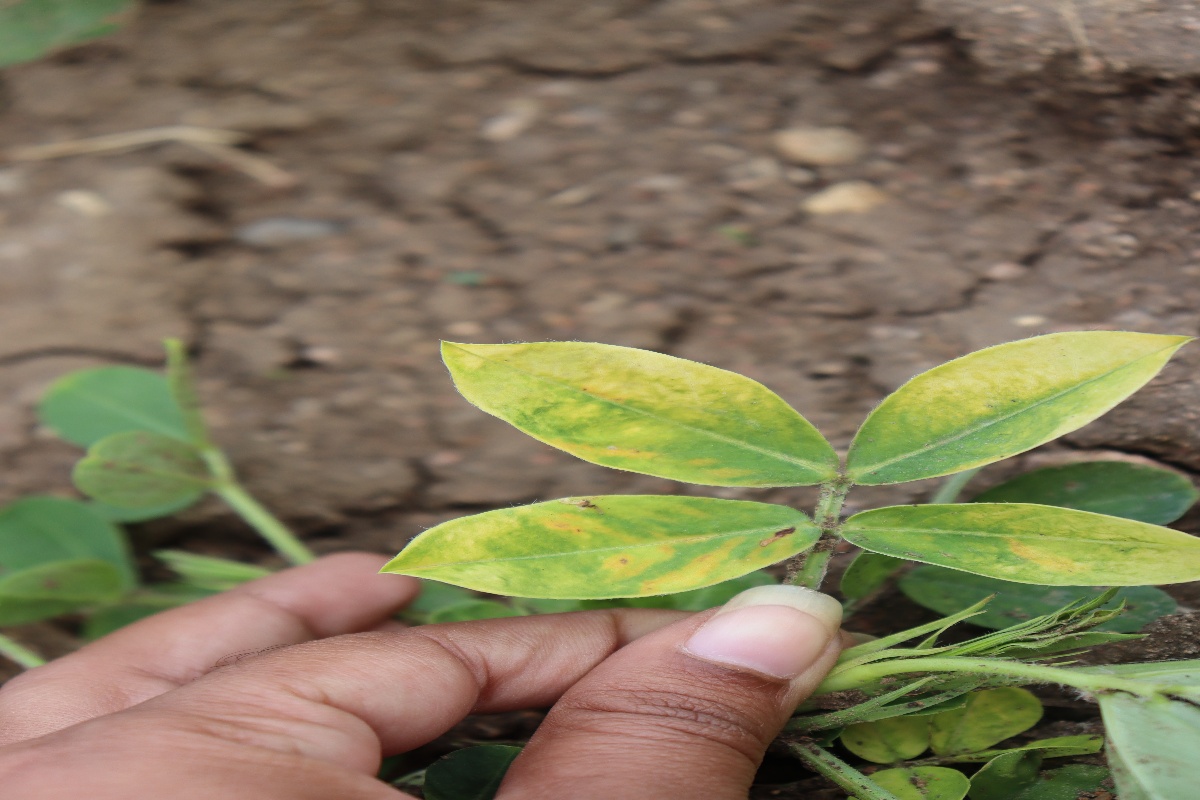
Label: nutrition deficiency